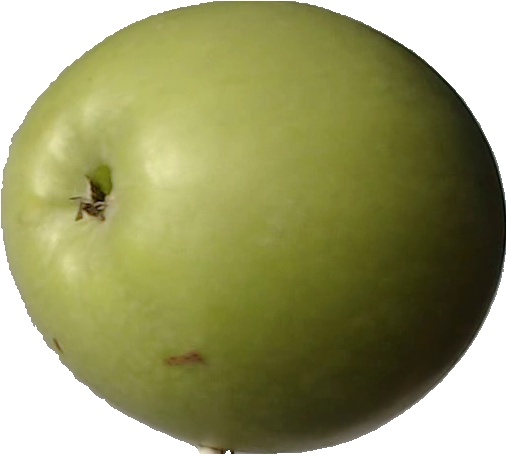
Label: apple_granny_smith_1